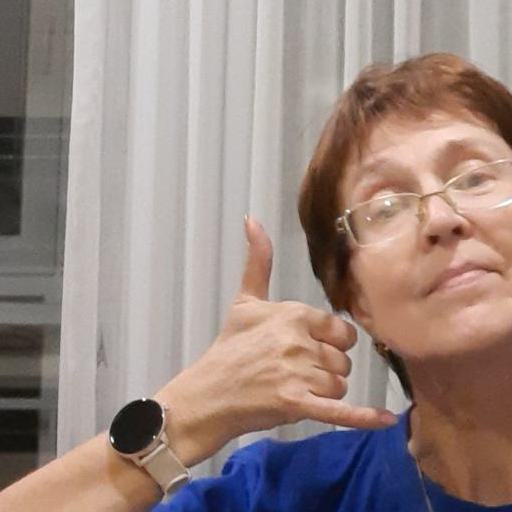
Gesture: call